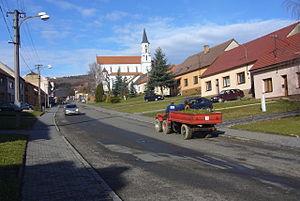
Březová est une commune du district d'Uherské Hradiště, dans la région de Zlín, en Tchéquie. Sa population s'élevait à 1 010 habitants en 2018.